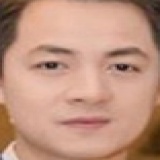
ca sĩ Đăng Khôi